Alfa Romeo in Formula One

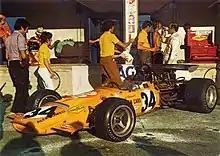
The 1970 McLaren-Alfa Romeo M14D.

The team's 1985 car, the Alfa Romeo 185T, proved to be so uncompetitive that the 1984 car, the 184T, was re-called into service mid-season. After being updated to 1985 specifications the car, now dubbed the , was an improvement over the 1985 car, but results were still not forthcoming. In an interview he gave years later, Riccardo Patrese described the 185T as the worst car he had ever driven.